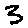
Label: 3